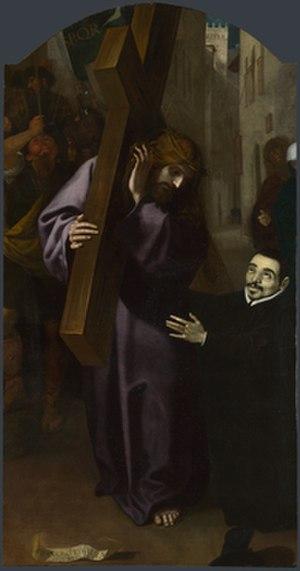
Francisco Ribalta est un peintre baroque espagnol de sujets religieux, né le 2 juin 1565 à Solsona et décédé le 14 janvier 1628 à Valence. Il introduit le ténébrisme dans la péninsule.